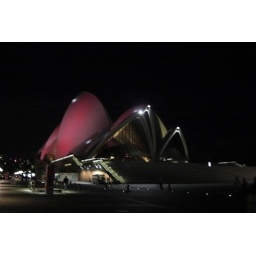
The Opera house in red in honor of war veterans (1)